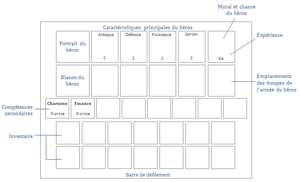
Schéma expliquant les fonctionnalités de l'interface d'un écran de héros dans le jeu vidéo Heroes of Might and Magic II (1996).
Heroes of Might and Magic II: The Succession Wars est un jeu vidéo de stratégie au tour par tour développé par New World Computing et publiée par The 3DO Company en octobre 1996 sur PC puis en 1997 sur Macintosh. Il est ensuite porté sur RISC PC par R-Comp en 1998 puis sur Game Boy Color par KnowWonder en 2000. Il est le deuxième épisode de la série et fait suite à Heroes of Might and Magic: A Strategic Quest. Il se déroule dans le même univers médiéval-fantastique et relate les affrontements entre deux frères pour accéder au trône du royaume d'Enroth. Comme son prédécesseur, il combine deux phases de jeu distinctes, une phase stratégique et des combats tactiques, et intègre des éléments de jeu vidéo de rôle. Il apporte cependant plusieurs améliorations avec notamment l'ajout de deux nouvelles factions, le nécromancien et le magicien, d'un nouveau système de magie et de la possibilité d'améliorer certaines créatures.